Stoneleigh: A Natural Garden

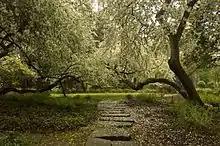
The gardens at Stoneleigh.

Stoneleigh: "a natural garden" is a 42-acre property in Villanova, Pennsylvania, owned by Natural Lands, a land conservation non-profit organization founded in 1953 and headquartered in Media, Pennsylvania.